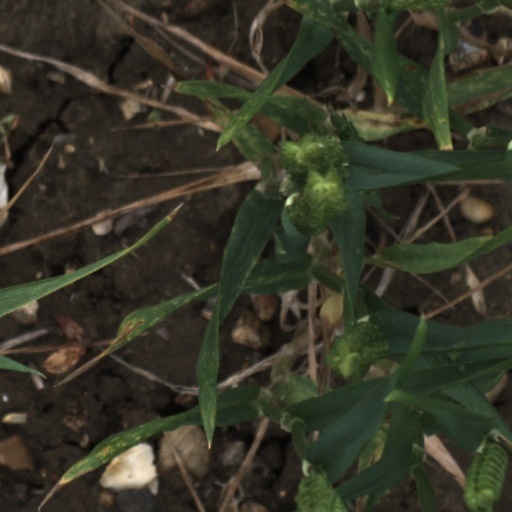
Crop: wheat